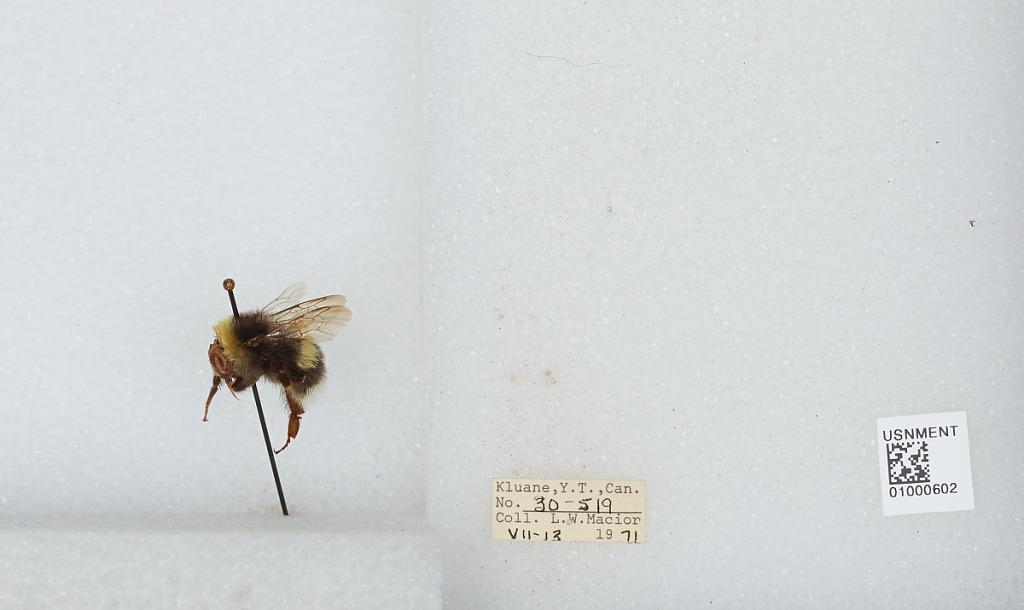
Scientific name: Bombus (Bombus) lucorum (Linnaeus)
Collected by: L. Macior
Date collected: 1971-7-13
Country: Canada
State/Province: Yukon Territory
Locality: Kluane
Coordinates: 60.75, -139.5